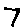
Label: 7